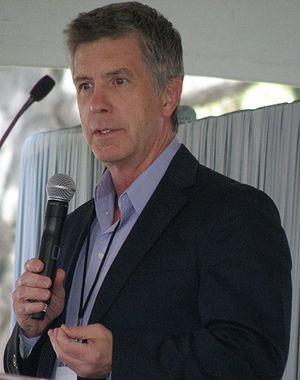
The Masked Singer est une émission de télévision dédiée à la compétition de chant type télé crochet. La série a été diffusée pour la première fois sur la Fox le 2 janvier 2019. Elle est basée sur le format sud-coréen King of Mask Singer.
Tom Bergeron est un présentateur de télévision américain né le 6 mai 1955 à Haverhill, dans le Massachusetts. Il est l'animateur de l'émission populaire Hollywood Squares.